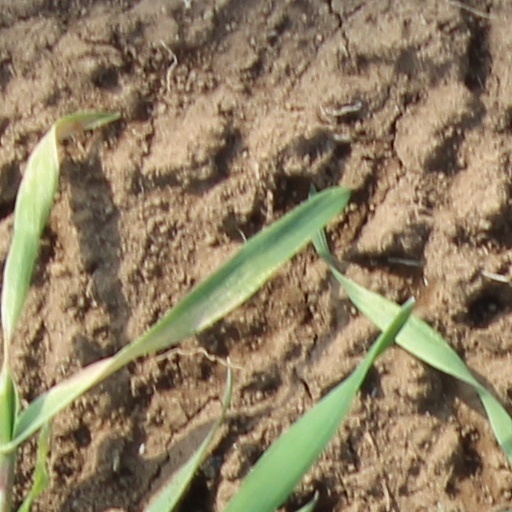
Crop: wheat